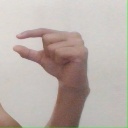
अक्षर: ग